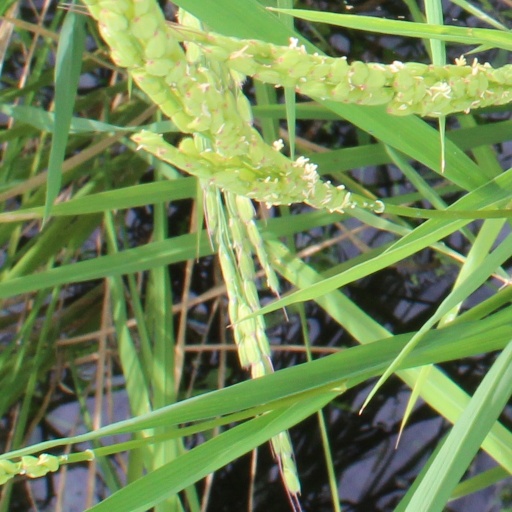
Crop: rice